Giles Mompesson

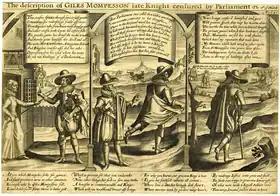
The anonymous "The description of Giles Mompesson" from 1621, celebrating the downfall of the hated figure. "(Link is to the original high-resolution scanned image.)"

Giles Mompesson (c. 1583 – 1663) was an English office holder and courtier who sat in the House of Commons between 1614 and 1621, when he was sentenced for corruption. He was officially a "notorious criminal" whose career was based on speculation and corruption. His name came to be regarded as a synonym for official corruption, because he used nepotism to gain positions for licensing businesses by which he pocketed the fees. In the reaction against Charles I, Mompesson's name was invoked as a symbol of all that was wrong with aristocracy. Sir Giles Overreach, the anti-hero of Philip Massinger's 1625 play "A New Way to Pay Old Debts", is based on Mompesson.